Bernard Keble Sandwell

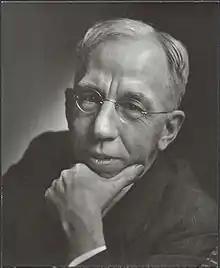
B. K. Sandwell in 1939, by Yousuf Karsh

Bernard Keble Sandwell, or BK as he was more commonly known, (December 6, 1876 – December 7, 1954) was a Canadian author, and a magazine and newspaper editor, best known as the editor of "Saturday Night" (1932-1951).